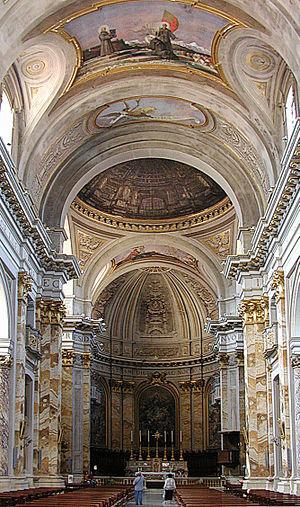
La cathédrale de L'Aquila, consacrée à saint Georges et saint Maxime d'Aveia est l'église cathédrale de l'archidiocèse de L'Aquila, dans les Abruzzes.